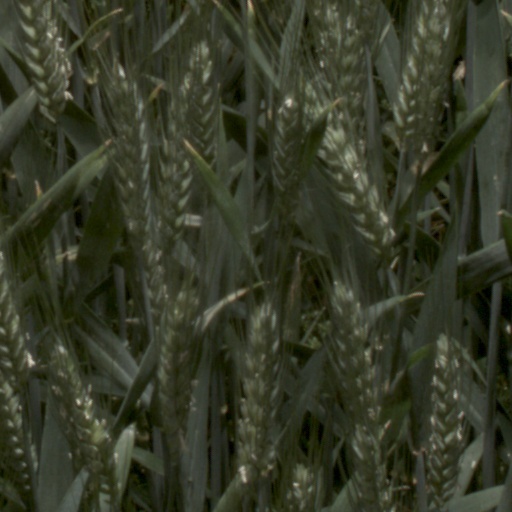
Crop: wheat